Animal product

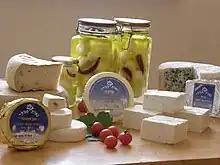
Varieties of goat cheese

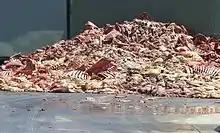
Slaughterhouse waste

An animal product is any material derived from the body of a non-human animal or their excretions. Examples are meat, fat, blood, milk, eggs, honey, and lesser known products, such as isinglass, rennet, and cochineal.